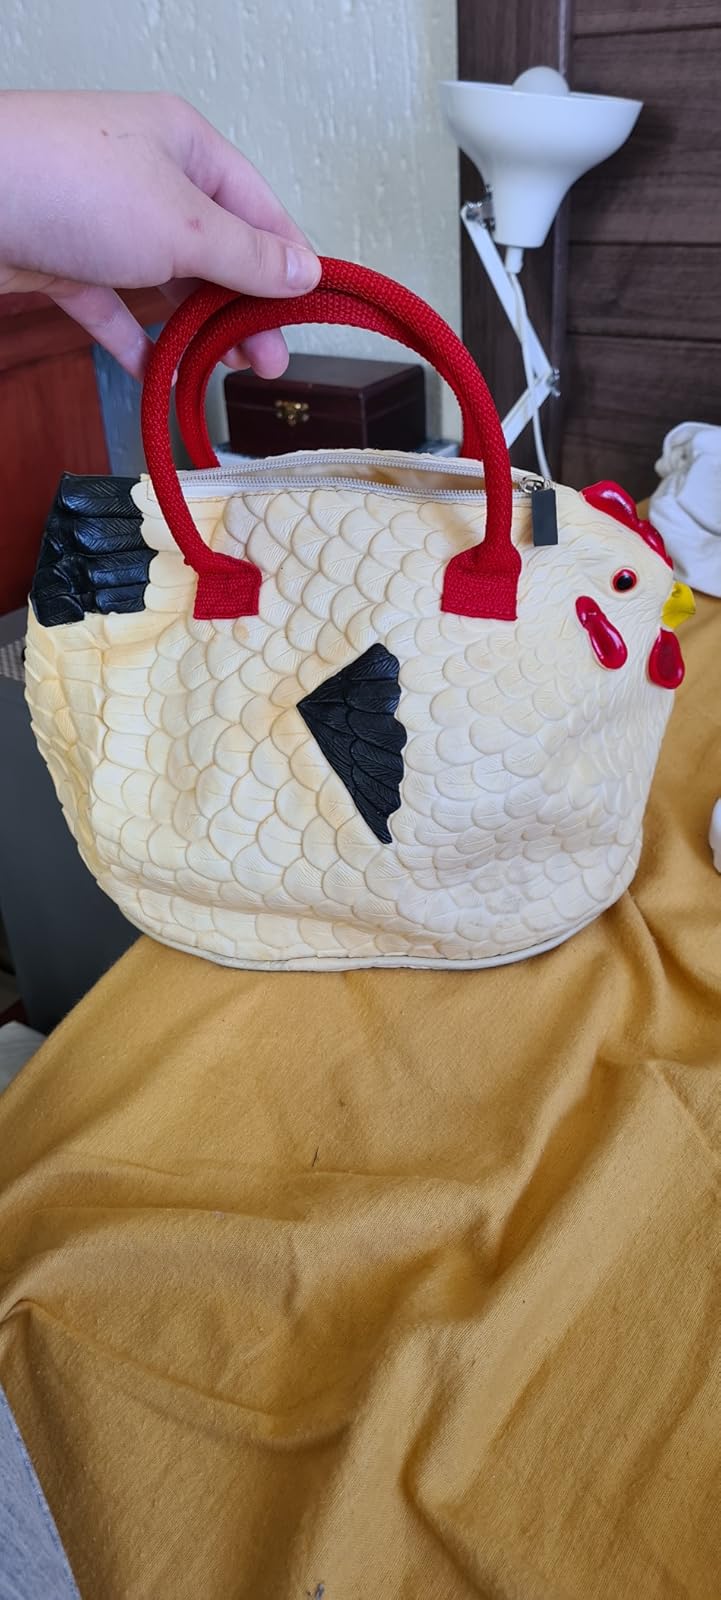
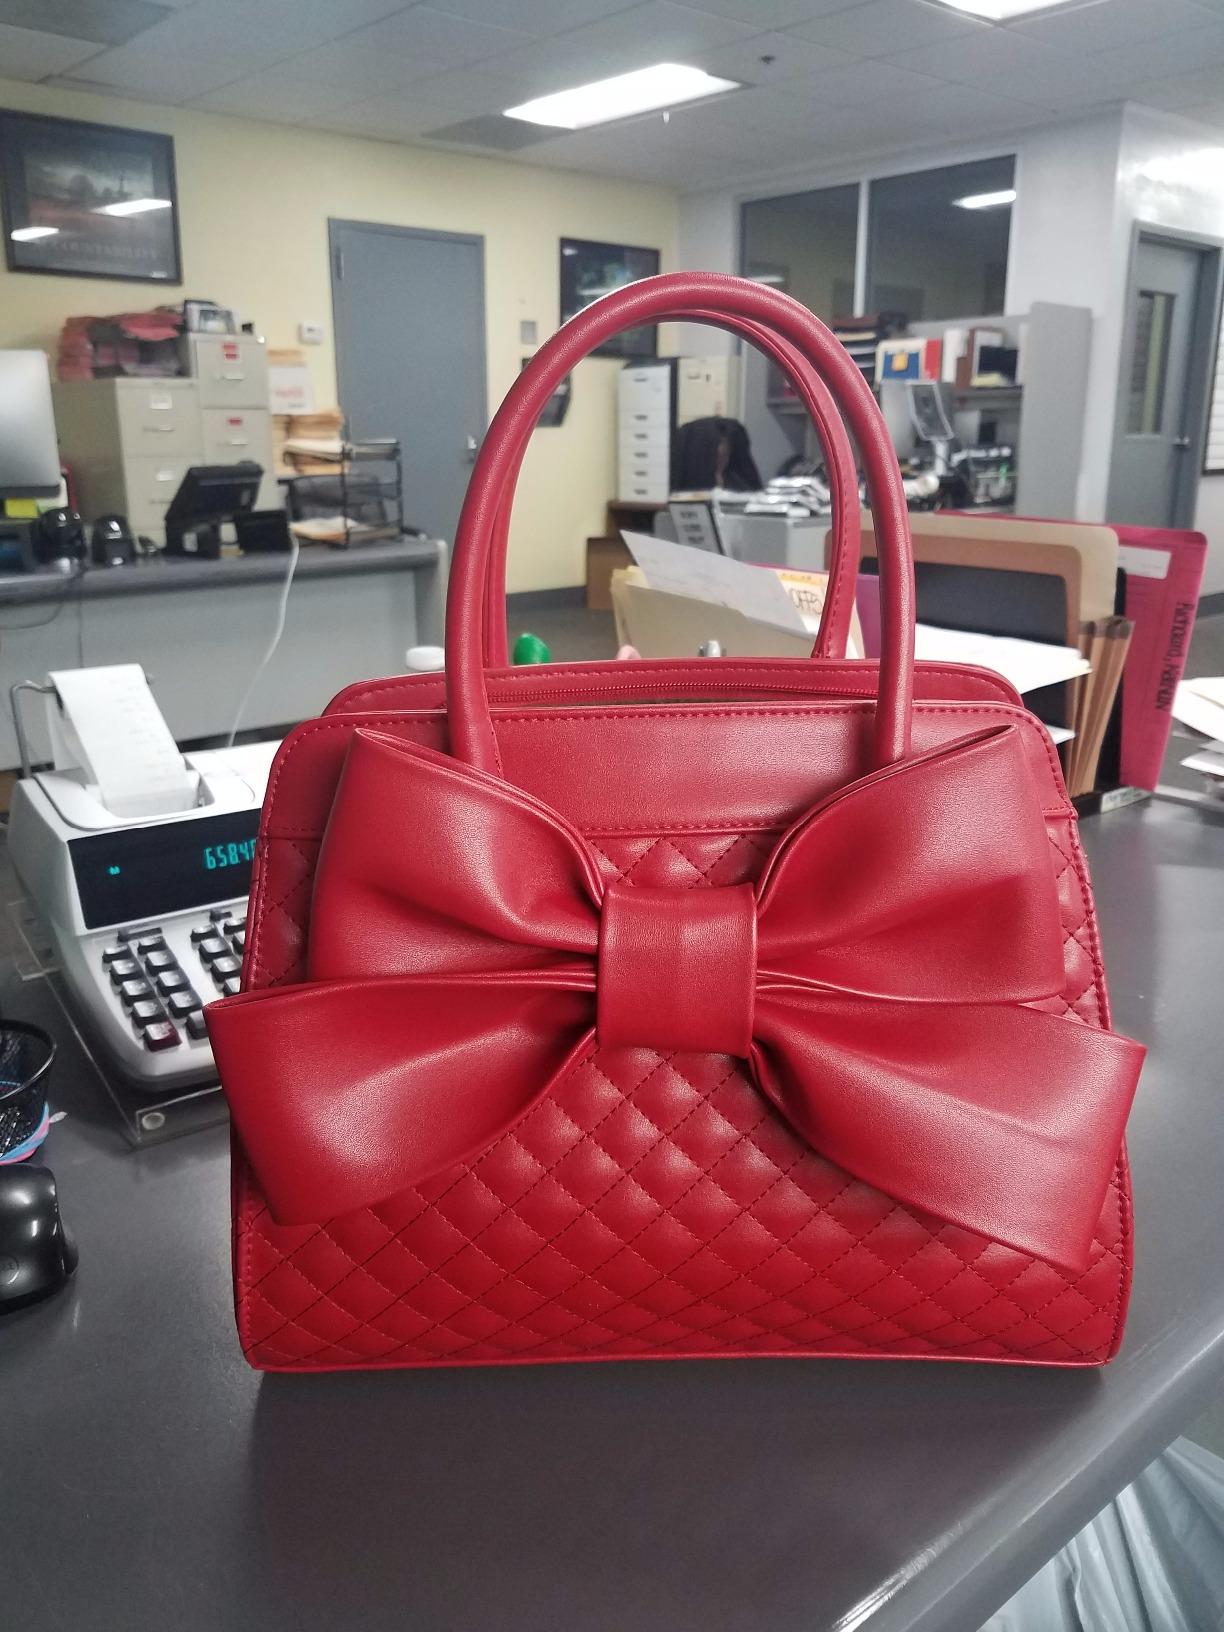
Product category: accessories_handbag
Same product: no